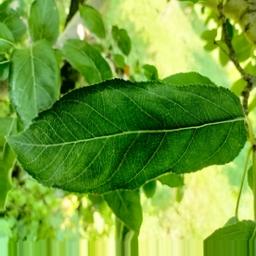
Label: Healthy